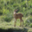
Label: deer